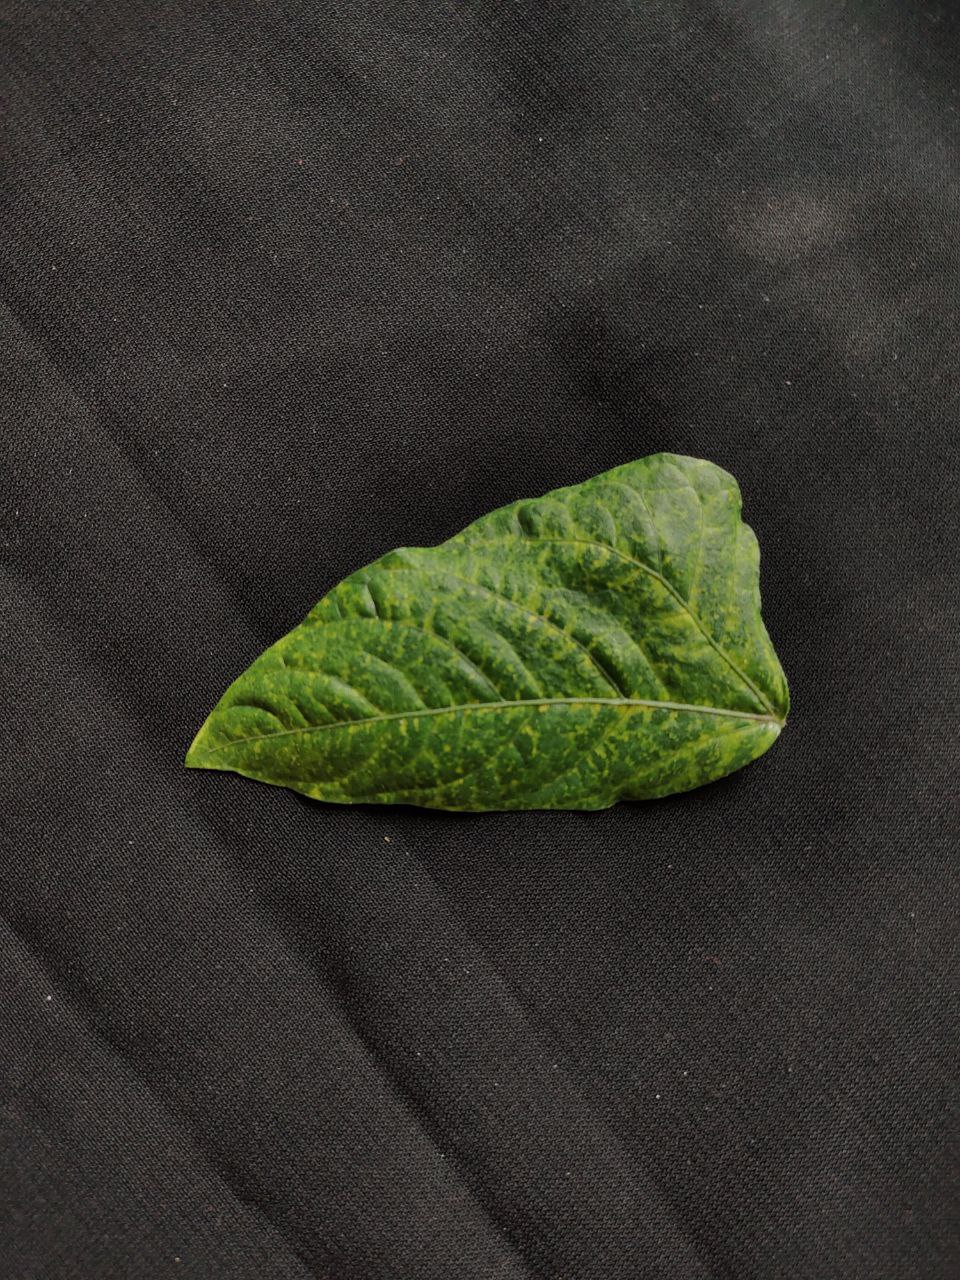
Crop: cowpea
Leaf condition: Mosaic Virus